Bruce Dickinson

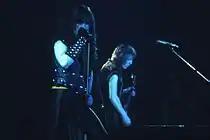
Dickinson, left, performing on his first world tour with Iron Maiden in 1982

Dickinson went to audition for Iron Maiden at a rehearsal room in Hackney in September 1981 and immediately discovered that this was a much more professional operation than he was used to with Samson. In the practice rooms, the band played through "Prowler", "Sanctuary", "Running Free" and "Remember Tomorrow", before asking Dickinson to sing the same songs again in a recording studio, and he was immediately inducted into the group.